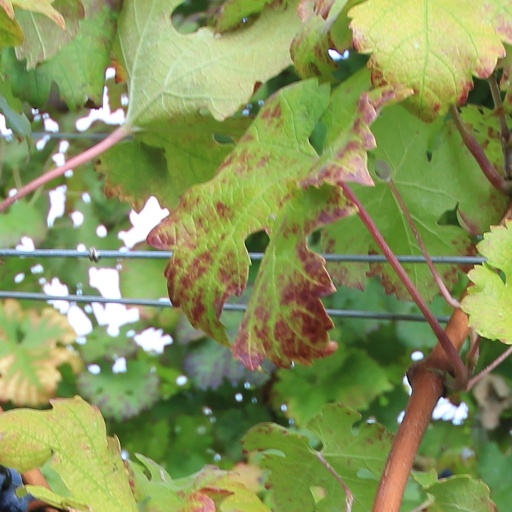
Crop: grape